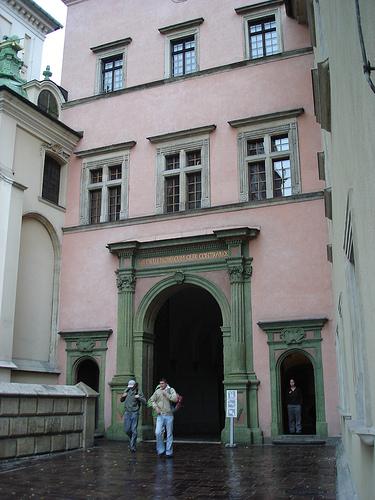
Weather: rain or strom